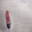
Label: ship